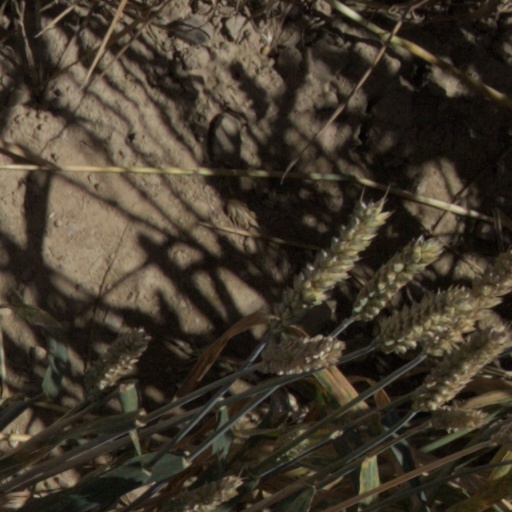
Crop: wheat